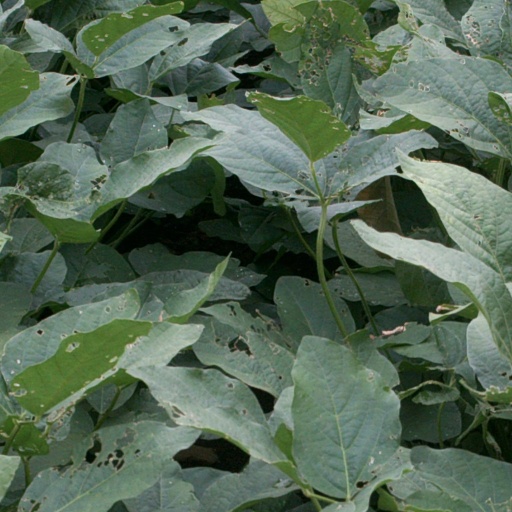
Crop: soybean